Charlotte Corday (opera)

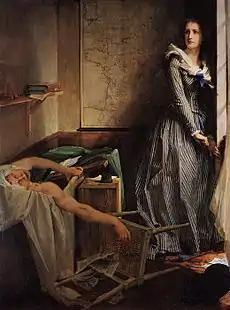
"Charlotte Corday" (1860), by Paul-Jacques-Aimé Baudry

Charlotte Corday arrives in Paris at dawn. In a square she meets Camille, her childhood friend, now a deputy to the National Convention. He is disappointed, defeated, and fears for his life. Amongst the crowd is Gaston, who tells Charlotte that he is the bodyguard and faithful friend of Marat. Their conversation is interrupted by a commotion which arises around a bakery. In play, a group of children act out the events of the Revolution. The square slowly empties out, except for a child who is left behind by his playmates, tied up as a victim. Charlotte releases and comforts him, thereby building up courage herself, then she buys a long-bladed knife and a shawl from a pedlar. Marat arrives surrounded by an adulating crowd which, at the same time, notices his fatigue and ill-health. Charlotte attracts his attention for a moment, then he continues on to the hall of the Convention. She does not know how to take advantage of the situation to kill him. Marat, received by the deputies with a mixture of hostility and respect, addresses the assembly.